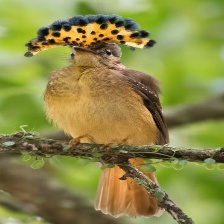
Species: ROYAL FLYCATCHER
Scientific name: ONYCHORHYNCHUS